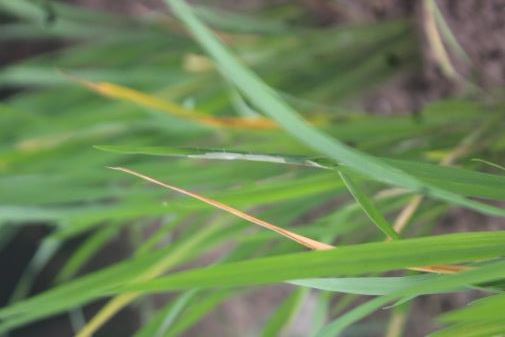
Disease: Tungro